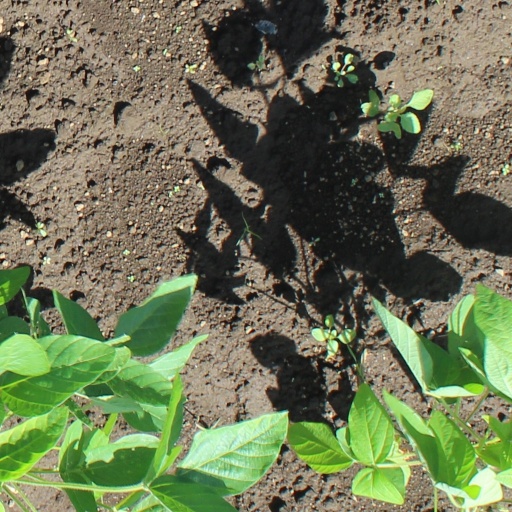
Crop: soybean